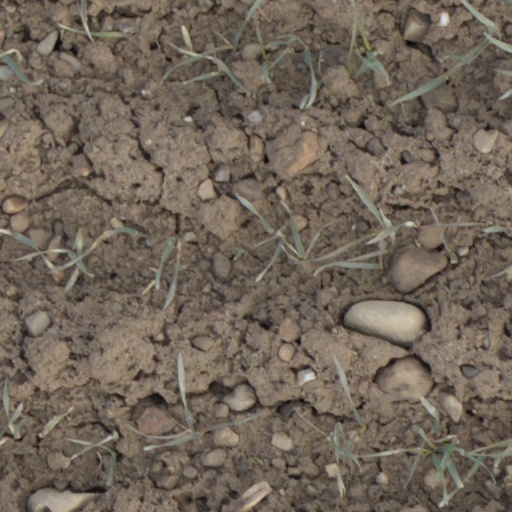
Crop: wheat